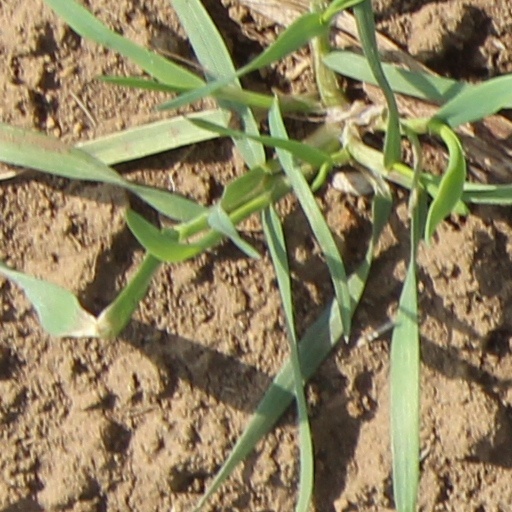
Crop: wheat